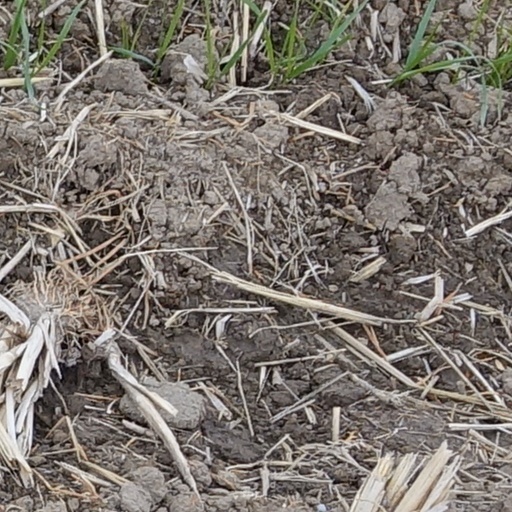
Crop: wheat